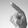
ASL letter: P